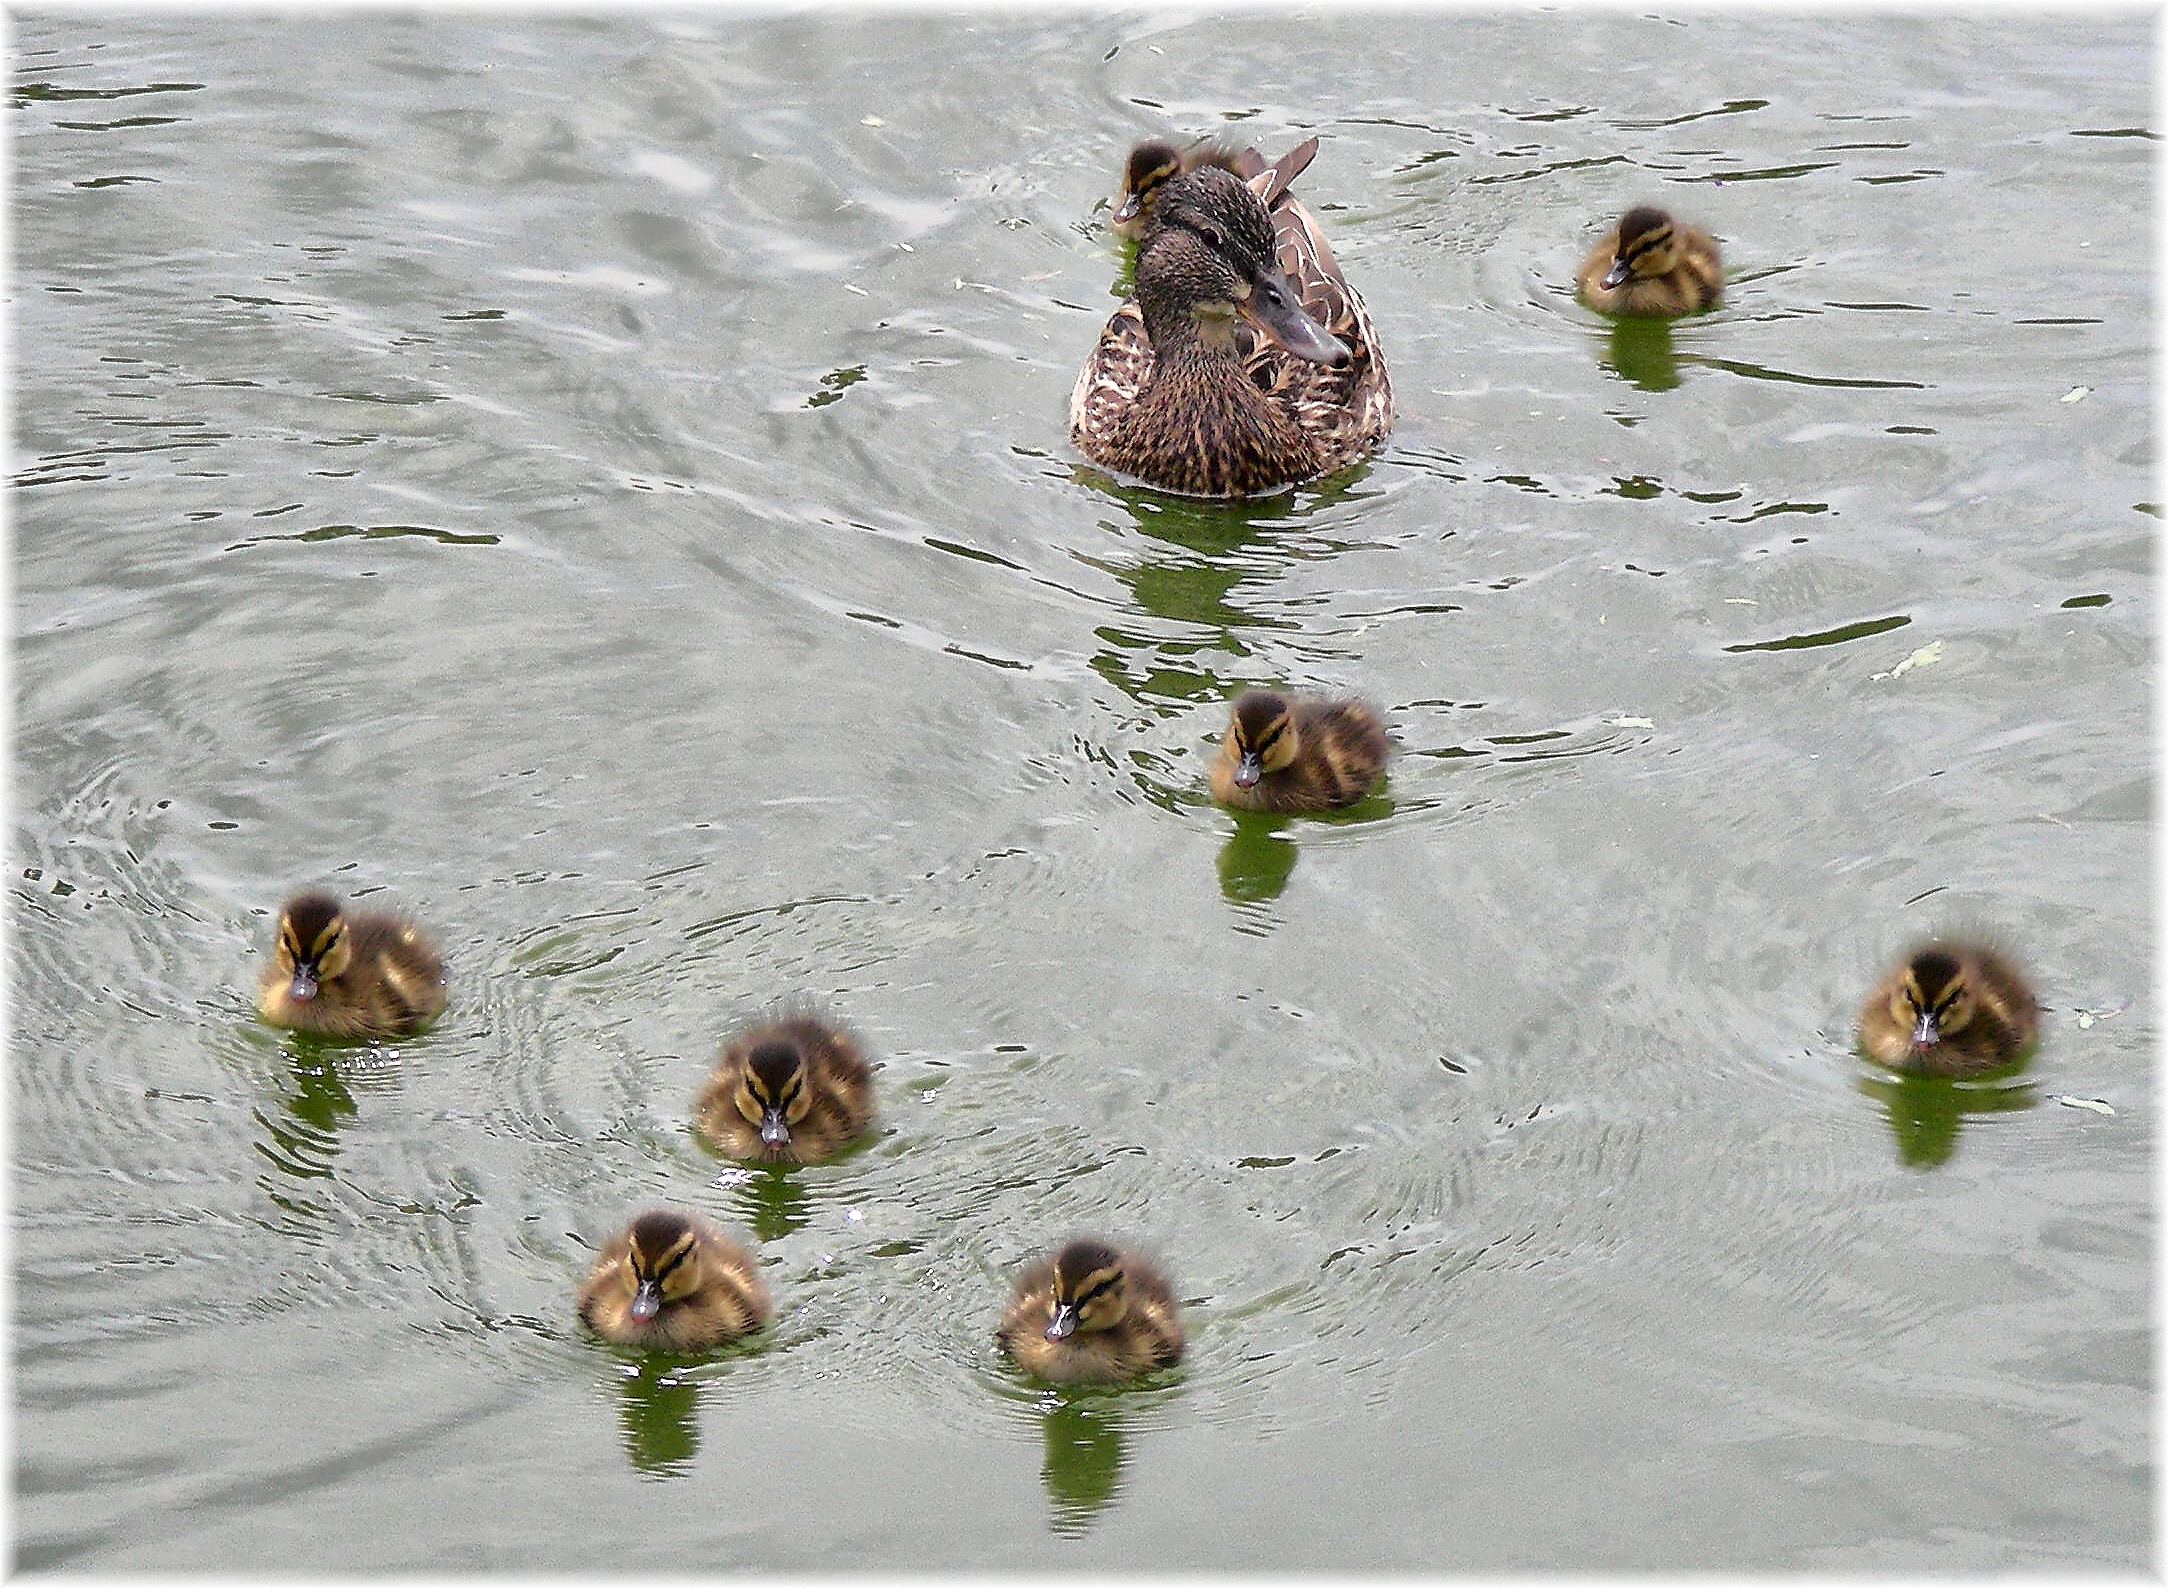
bird, wildlife, fauna, poultry, aves, duck, vertebrate, agua, waterfowl, water bird, mallard, animales, patos, auga, animais, ducks geese and swans